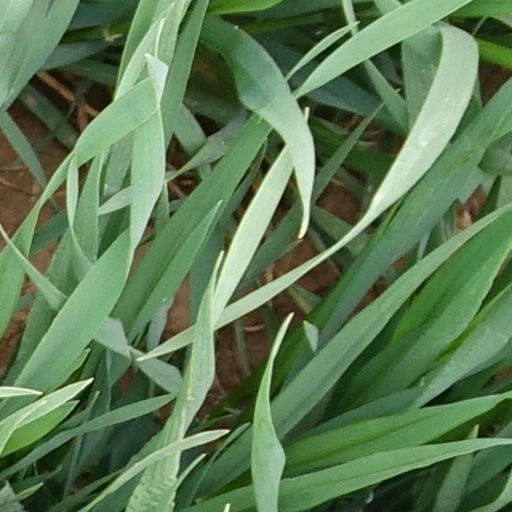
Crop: wheat